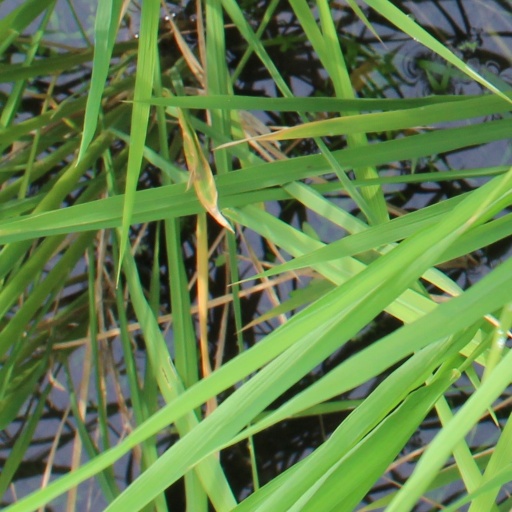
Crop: rice